Ele Não movement

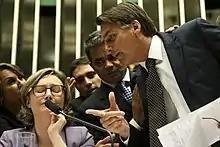
Bolsonaro arguing with Federal Deputy Maria do Rosário in the Chamber of Deputies, 14 September 2016

Bolsonaro already had four sons when his first daughter was born. In a public speech in April 2017, Bolsonaro said that he produced a daughter out of "a moment of weakness".